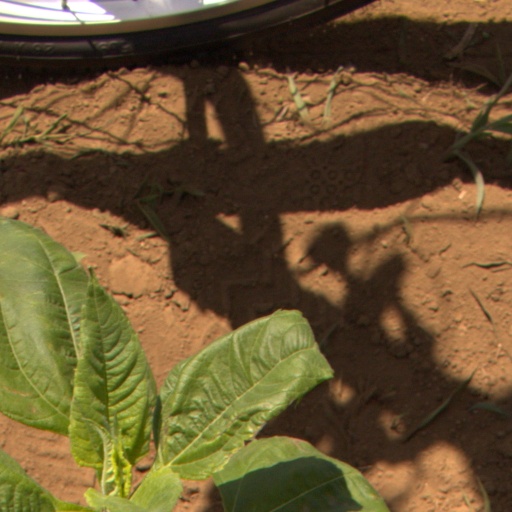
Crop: Jerusalem artichoke